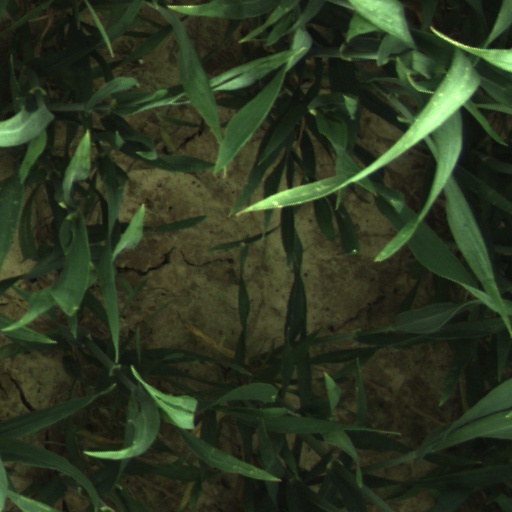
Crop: wheat